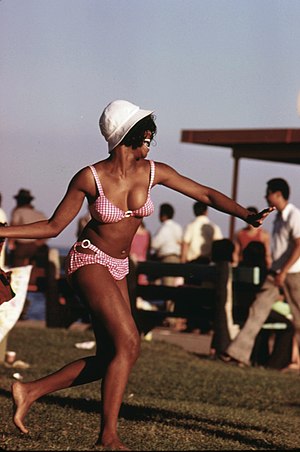
Bøllehat
Kvinde som bærer en bøllehat, ved stranden.
En bøllehat er en blød hat ofte lavet af bomuld, der kan have ventilationshuller, som typisk anvendes om sommeren af mennesker af begge køn og i alle aldre. Dens skygge bøjer lidt nedad.